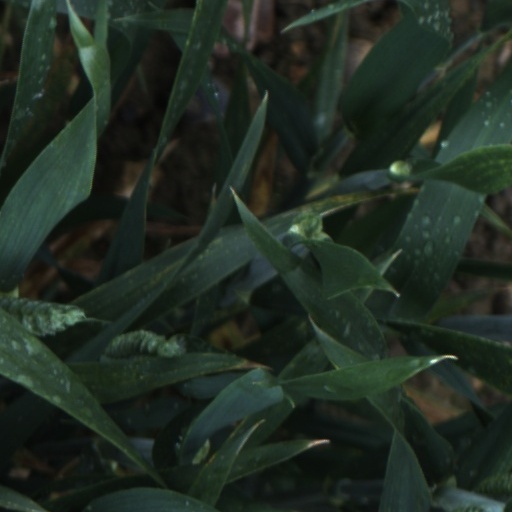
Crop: wheat